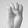
ASL letter: E